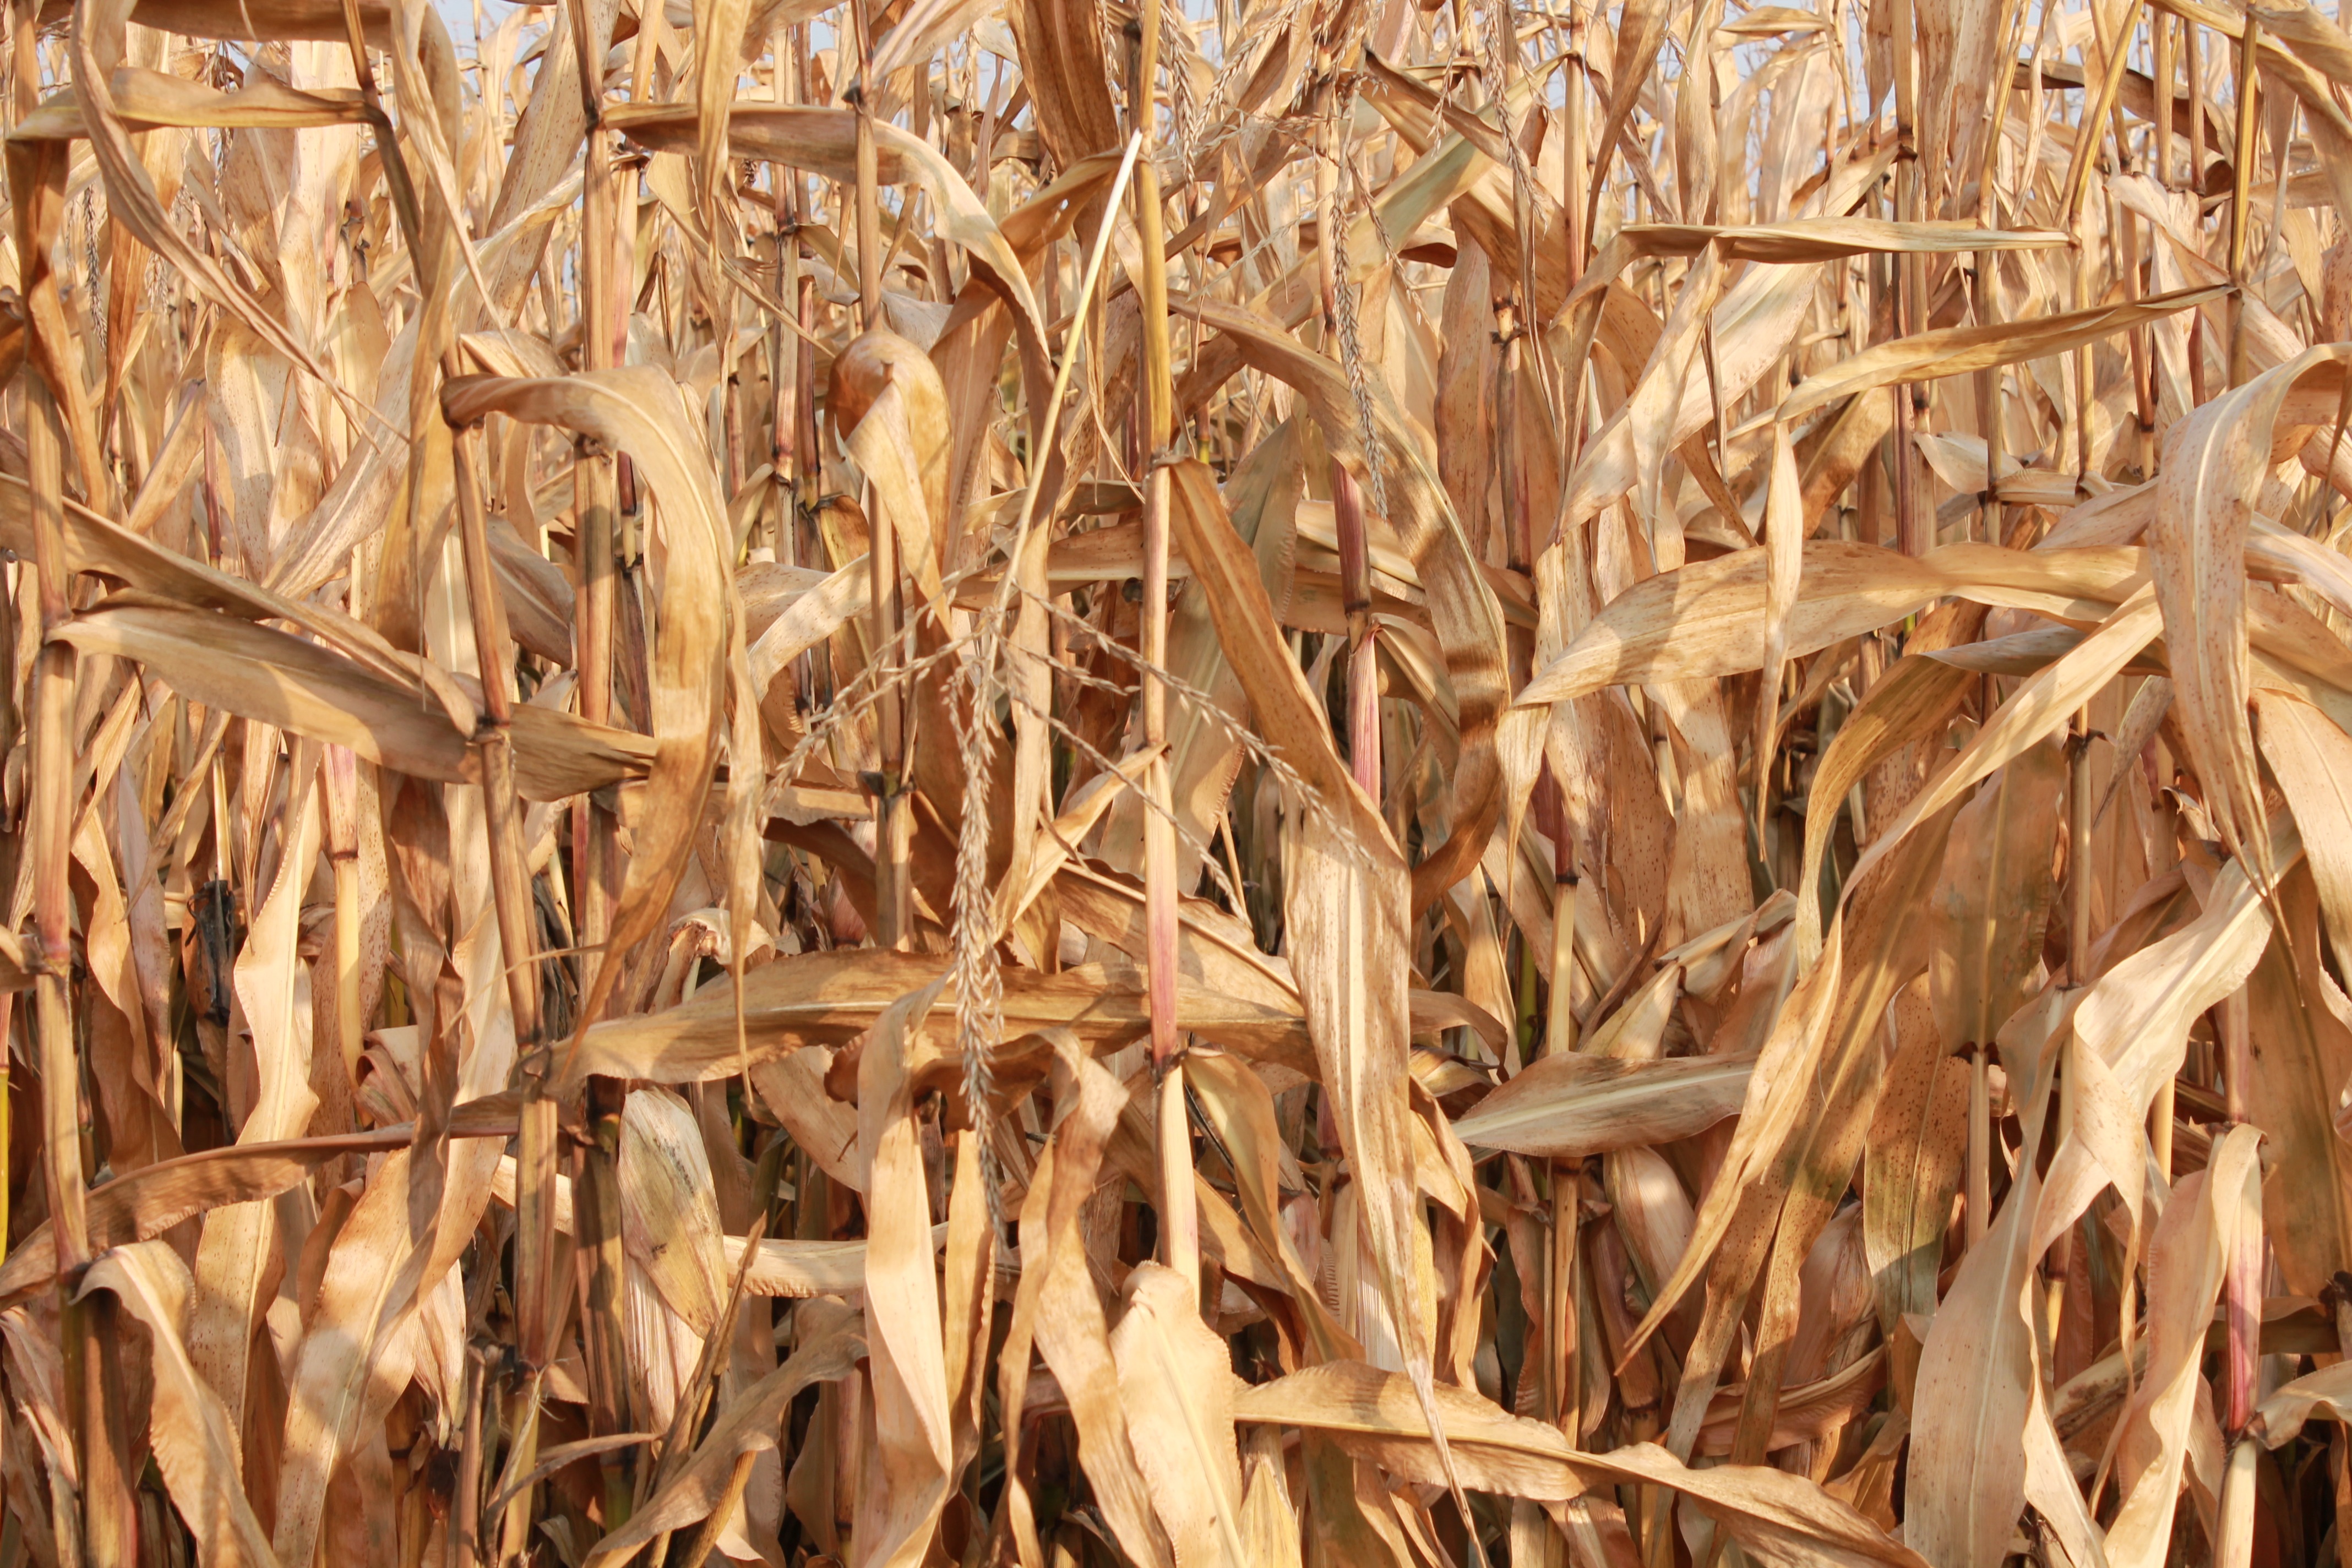
wood, field, food, crop, corn, agriculture, background, straw, commodity, grass family, food grain